Where Were You When the Lights Went Out?

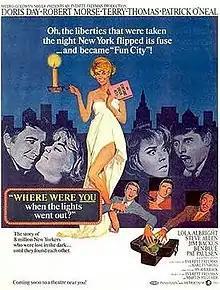
Theatrical poster

Where Were You When the Lights Went Out? is a 1968 American comedy film with Doris Day, directed by Hy Averback. Although it is set in New York City during the infamous Northeast blackout of 1965, in which 25 million people scattered throughout seven states in the Northeastern United States lost electricity for several hours, the screenplay by Everett Freeman and Karl Tunberg is based on the earlier 1956 French play "" by .